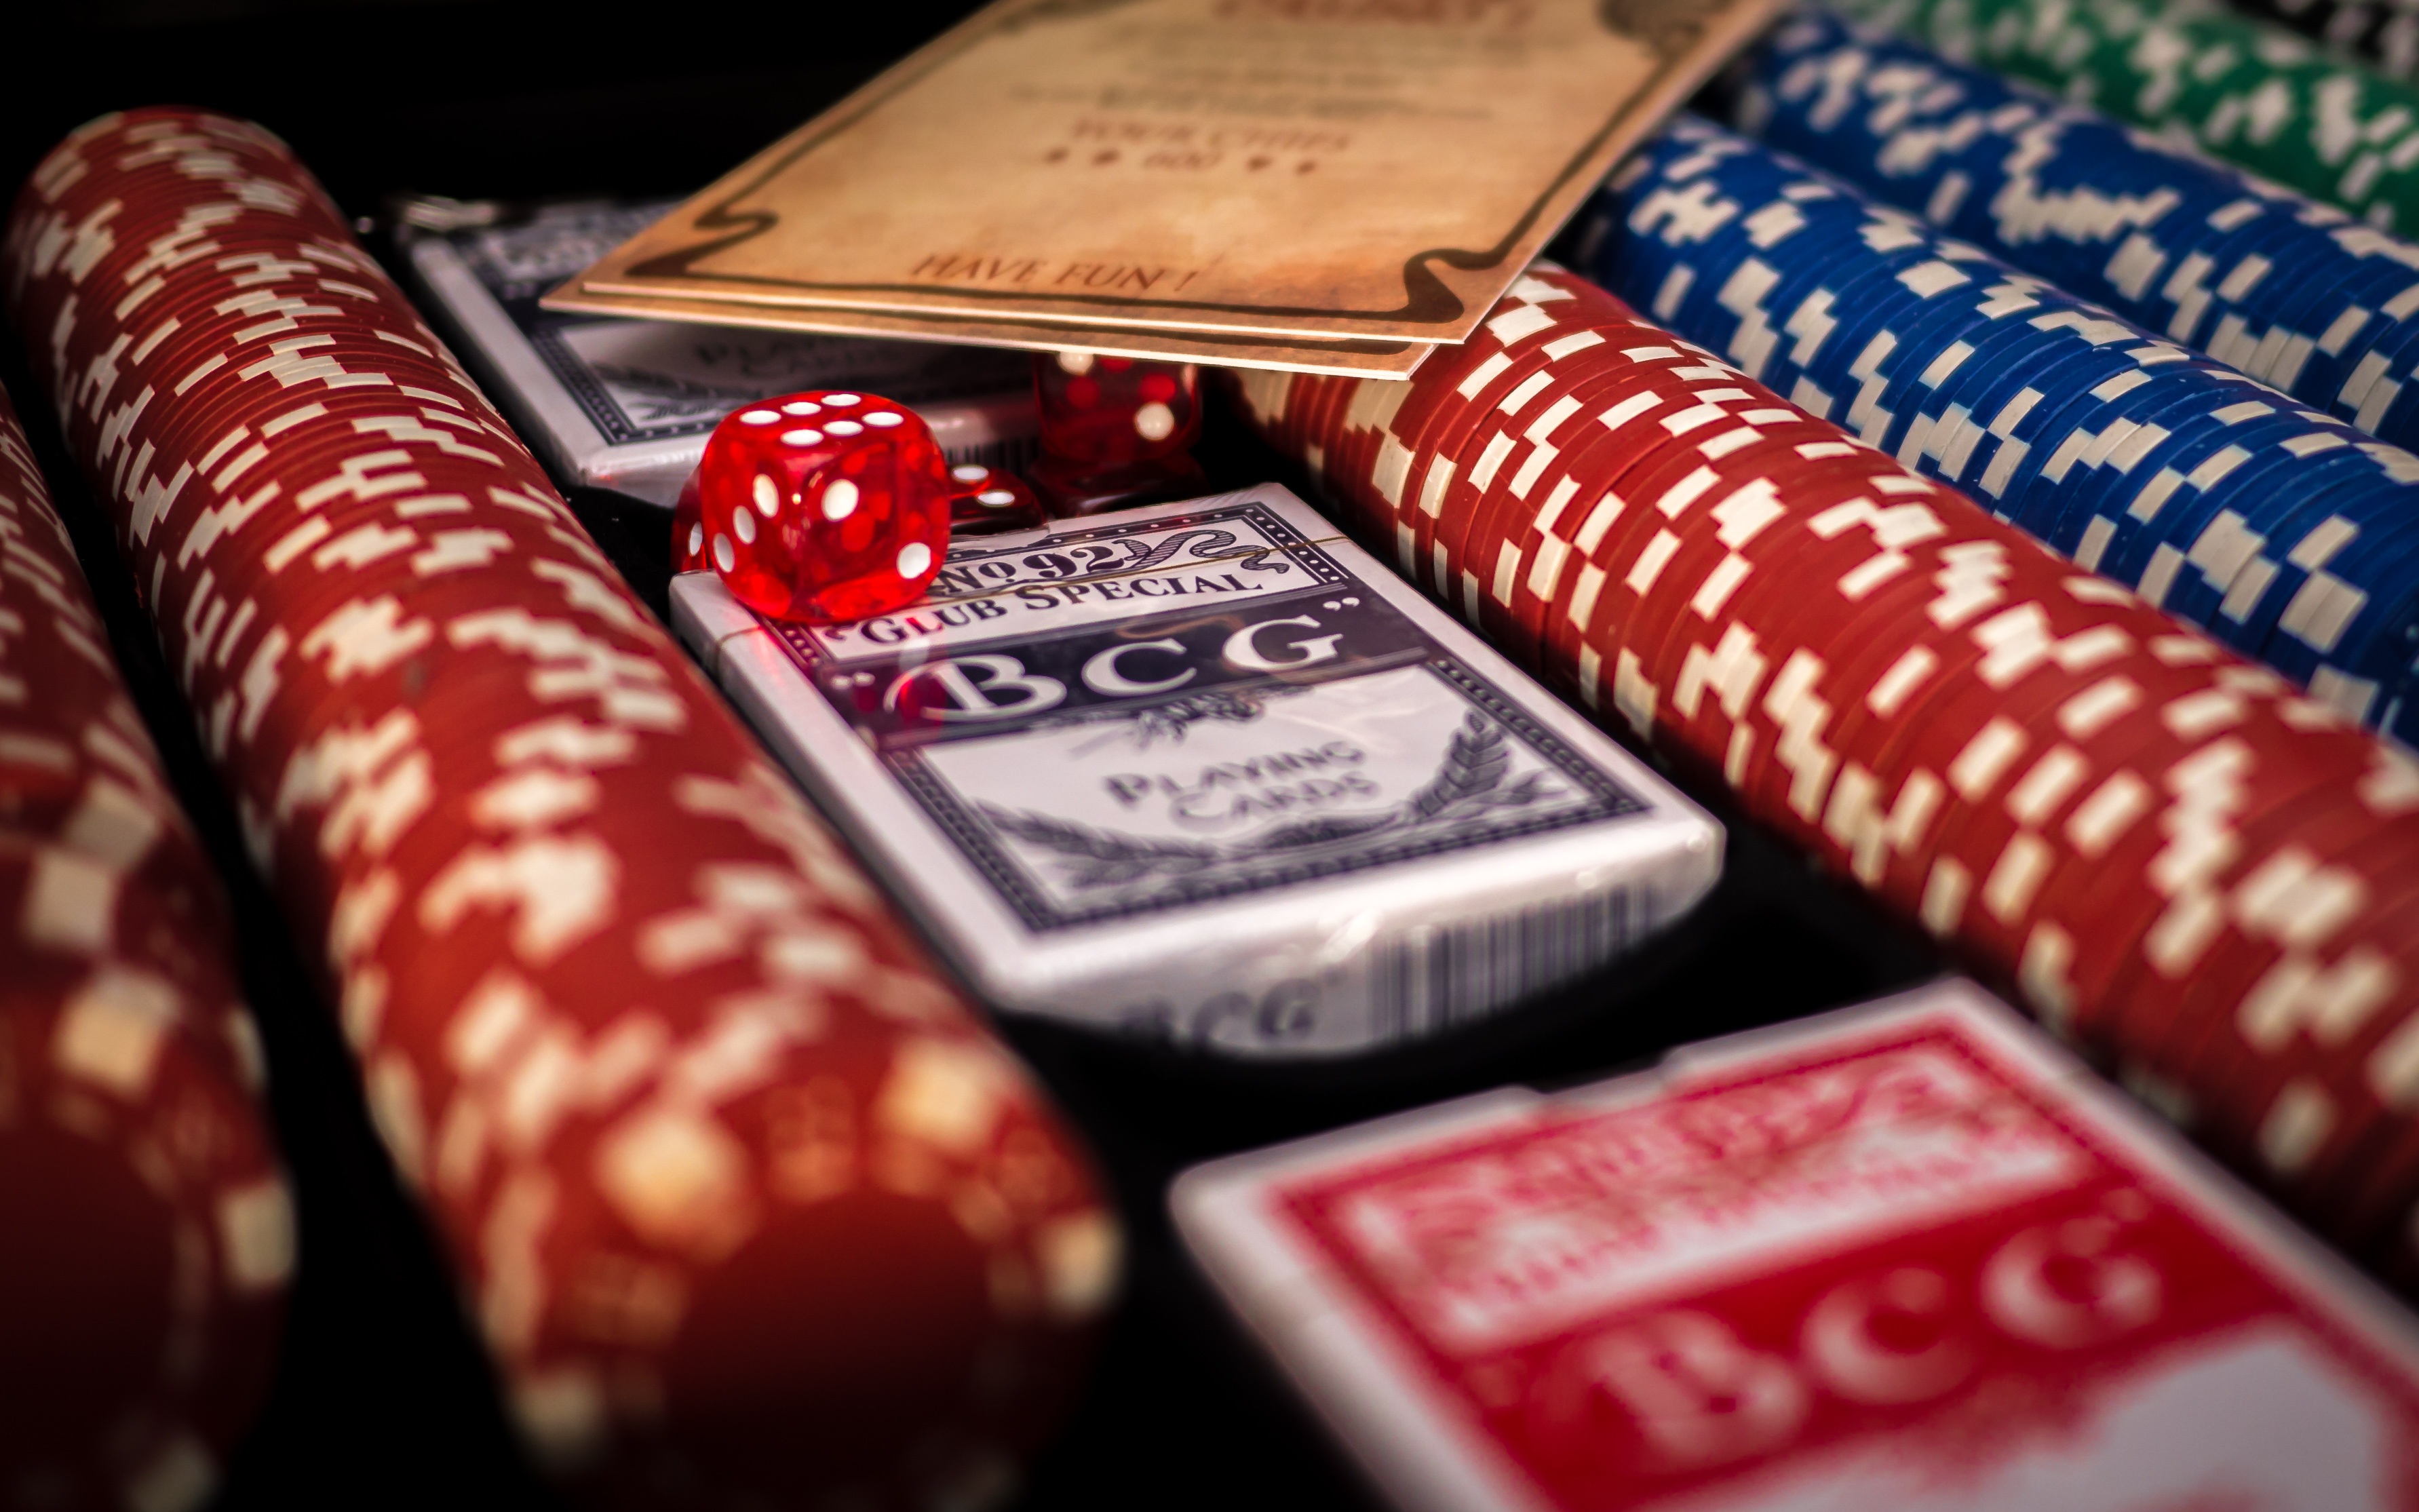
food, red, black, casino, gambling, games, dealer, chips, poker, card game, blackjack